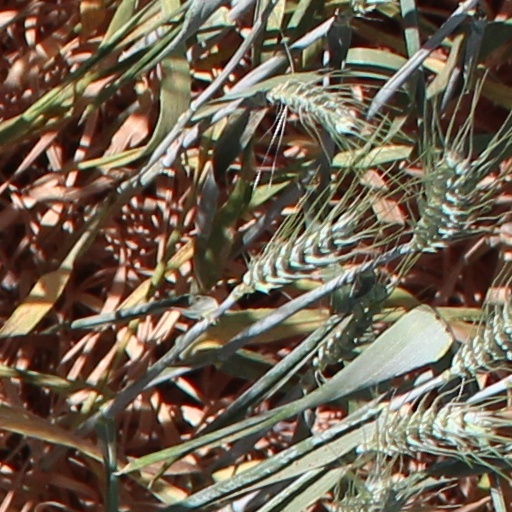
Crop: wheat